Seasteading

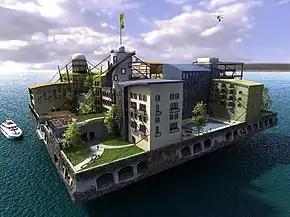
Rendering of András Győrfi's "The Swimming City", a modular island

Seasteading is the creation of permanent dwellings in international waters, so-called seasteads, that are independent of established governments. No structure on the high seas has yet been created and recognized as a sovereign state. Proposed structures have included modified cruise ships, refitted oil platforms, and custom-built floating islands.